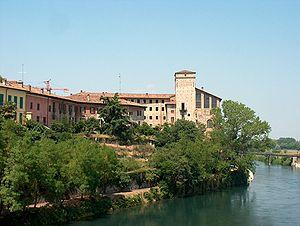
Cassano d'Adda est une commune italienne d'environ 18 756 habitants, située dans la ville métropolitaine de Milan, dans la région Lombardie, dans le nord-ouest de l'Italie.